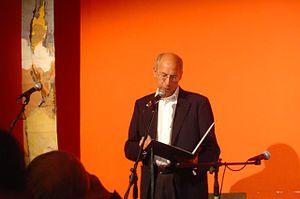
Jean-Pierre Lemaire, né le 18 août 1948 à Sallanches, en Haute-Savoie, est un poète français.